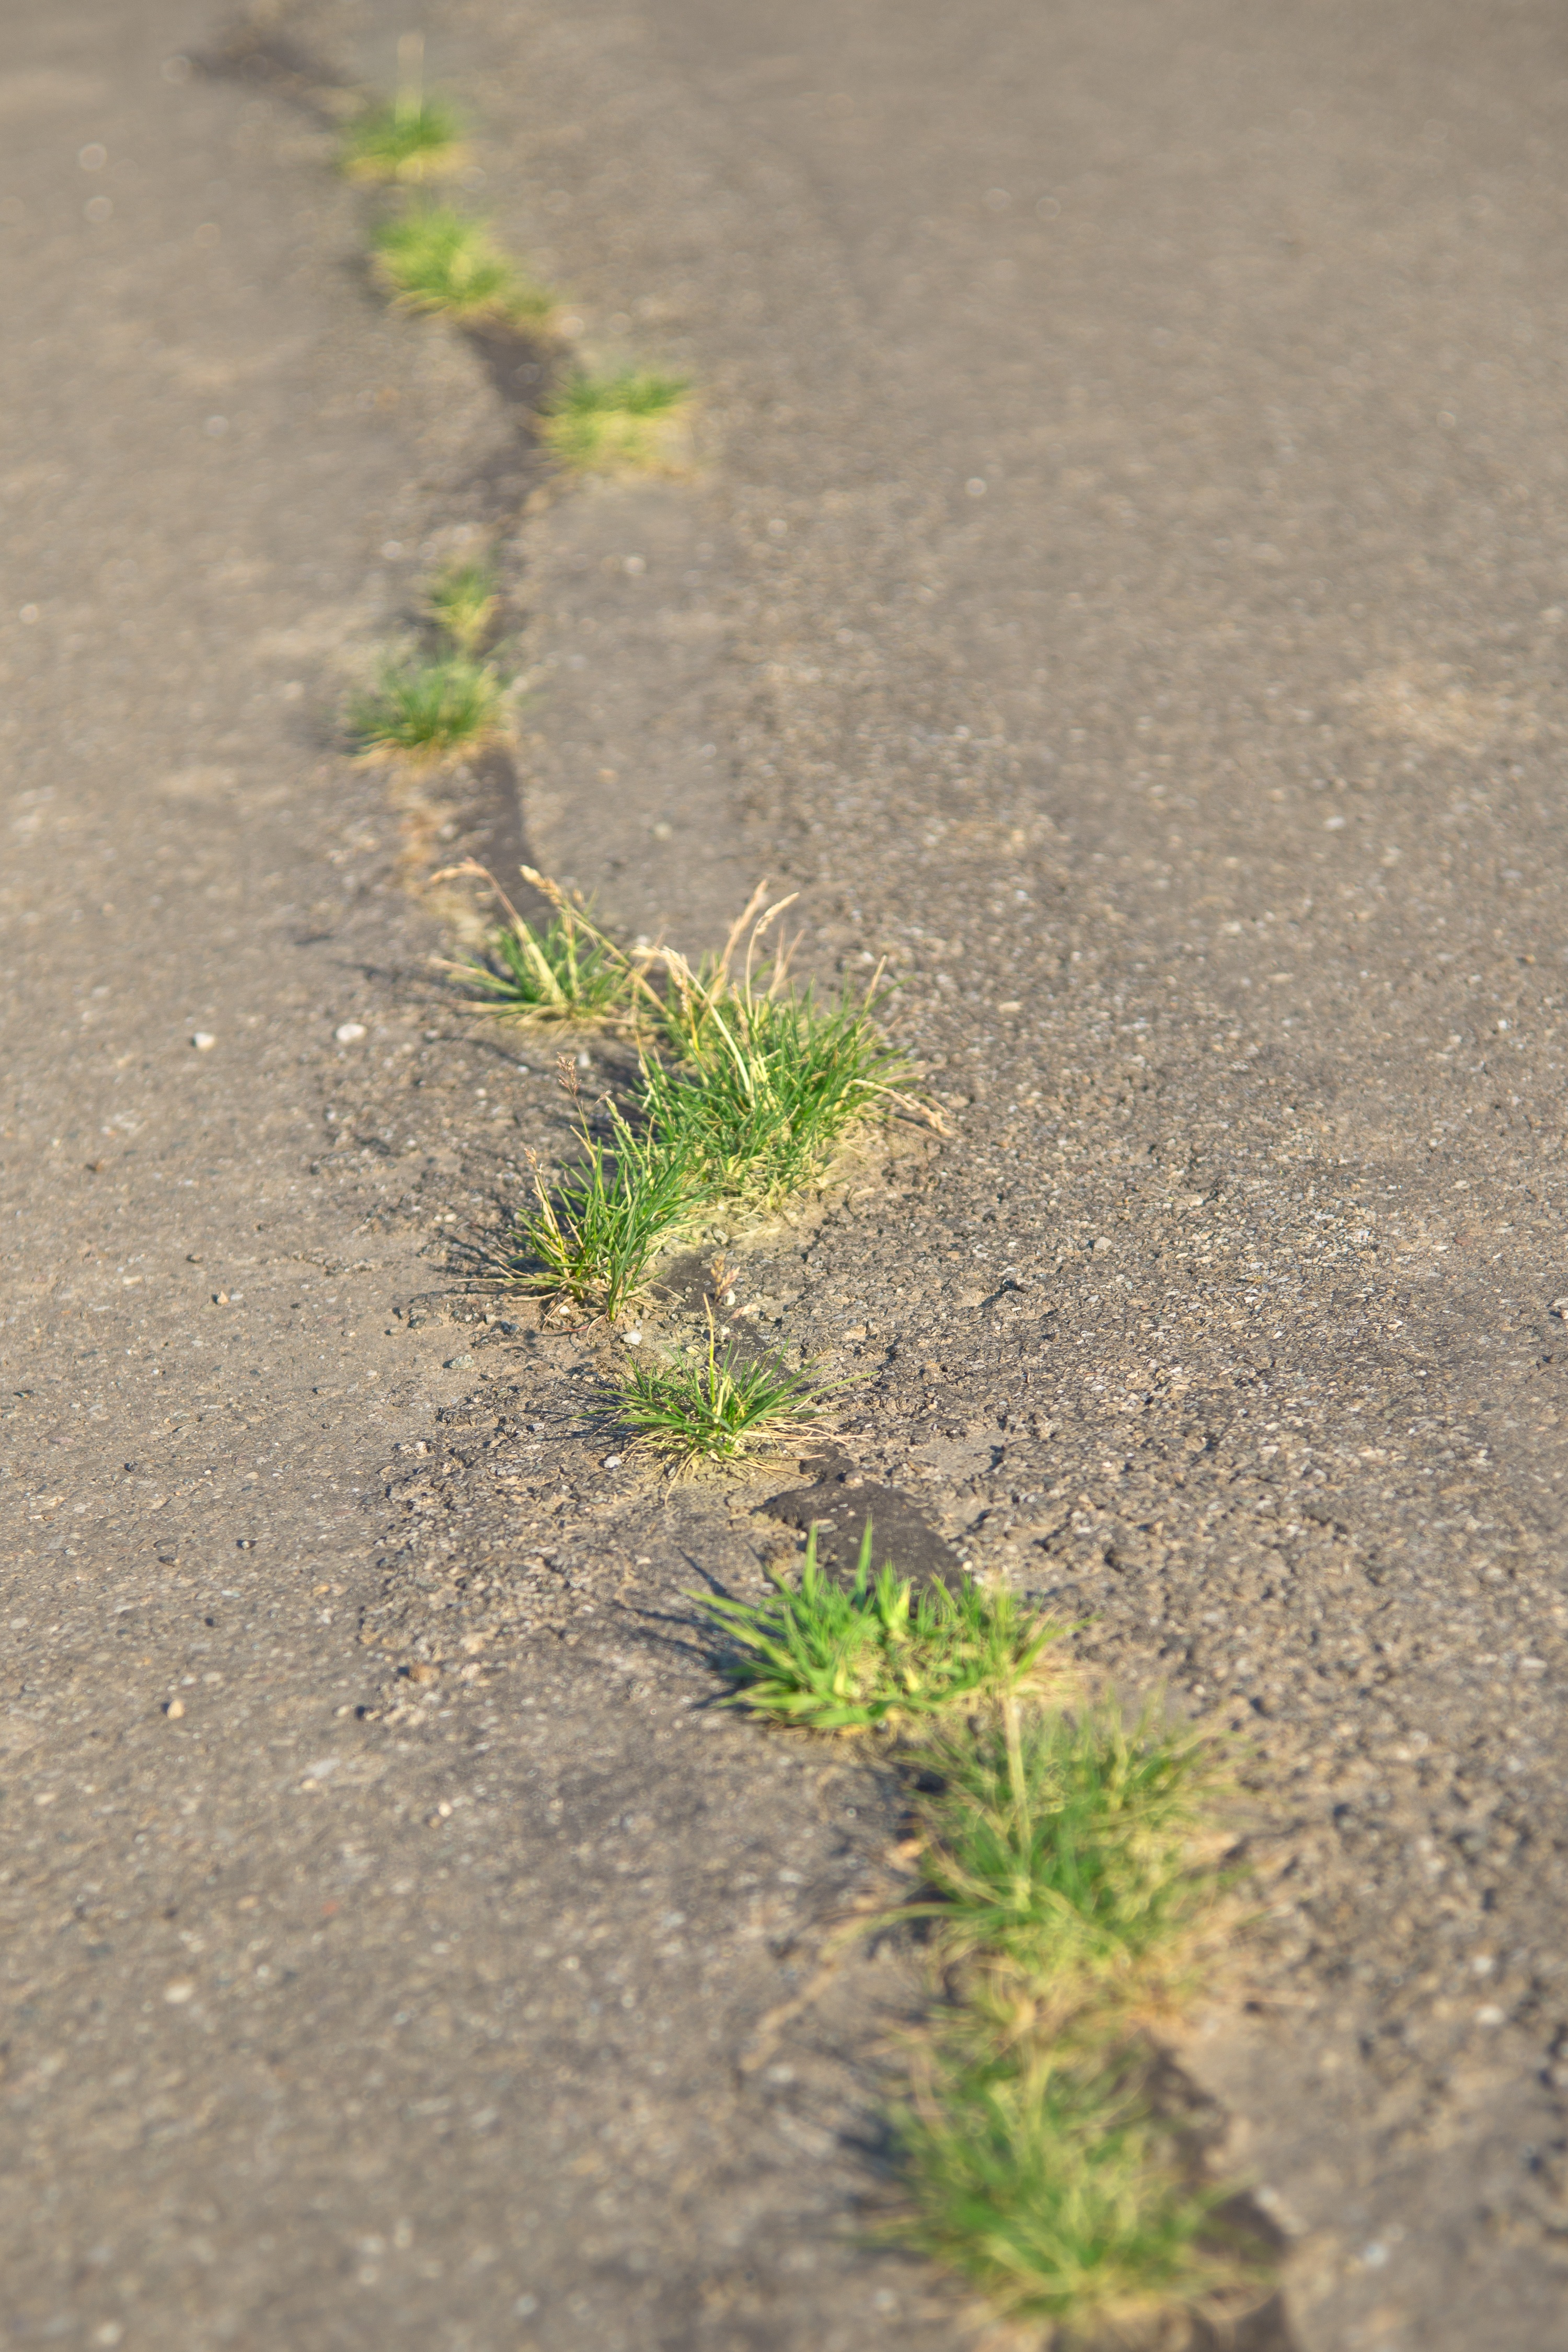
grass, sand, plant, road, field, lawn, leaf, hole, flower, asphalt, green, grow, soil, crack, state, force, defect, resistance, flooring, pothole, road surface, grass family